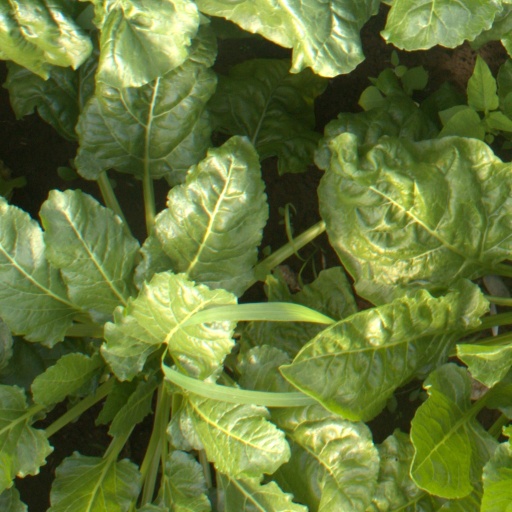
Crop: sugar beet